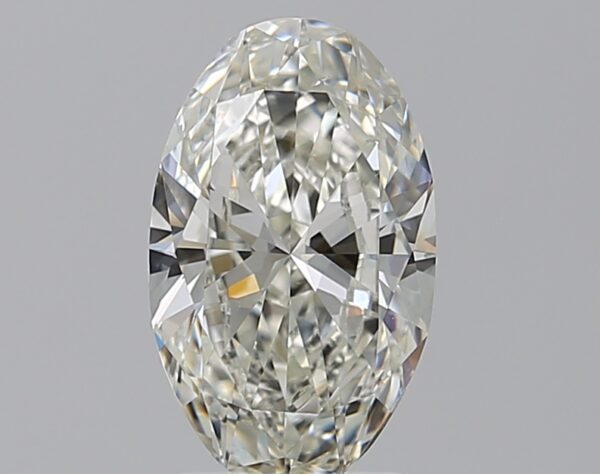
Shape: oval
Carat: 2
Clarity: SI1
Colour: J
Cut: EX
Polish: EX
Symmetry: VG
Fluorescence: N
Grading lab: GIA
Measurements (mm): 10.96 x 6.69 x 3.95